Early Cuban bands

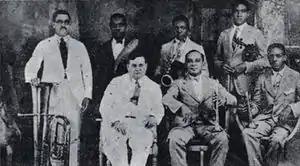
"Jazz Band Sagua" 1920s

The Cuban Jazz Band was founded in 1922 by Jaime Prats in Havana. The personnel included his son Rodrigo Prats on violin, the great flautist Alberto Socarrás on flute and saxophone and Pucho Jiménez on slide trombone. The line-up would probably have included double bass, kit drum, banjo, cornet at least. Earlier works cited this as the first jazz band in Cuba, but evidently there were earlier groups.